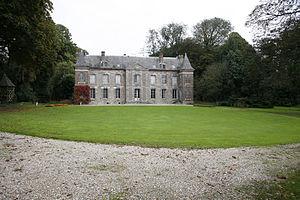
Saint-Martin-aux-Buneaux est une commune française située dans le département de la Seine-Maritime en région Normandie.